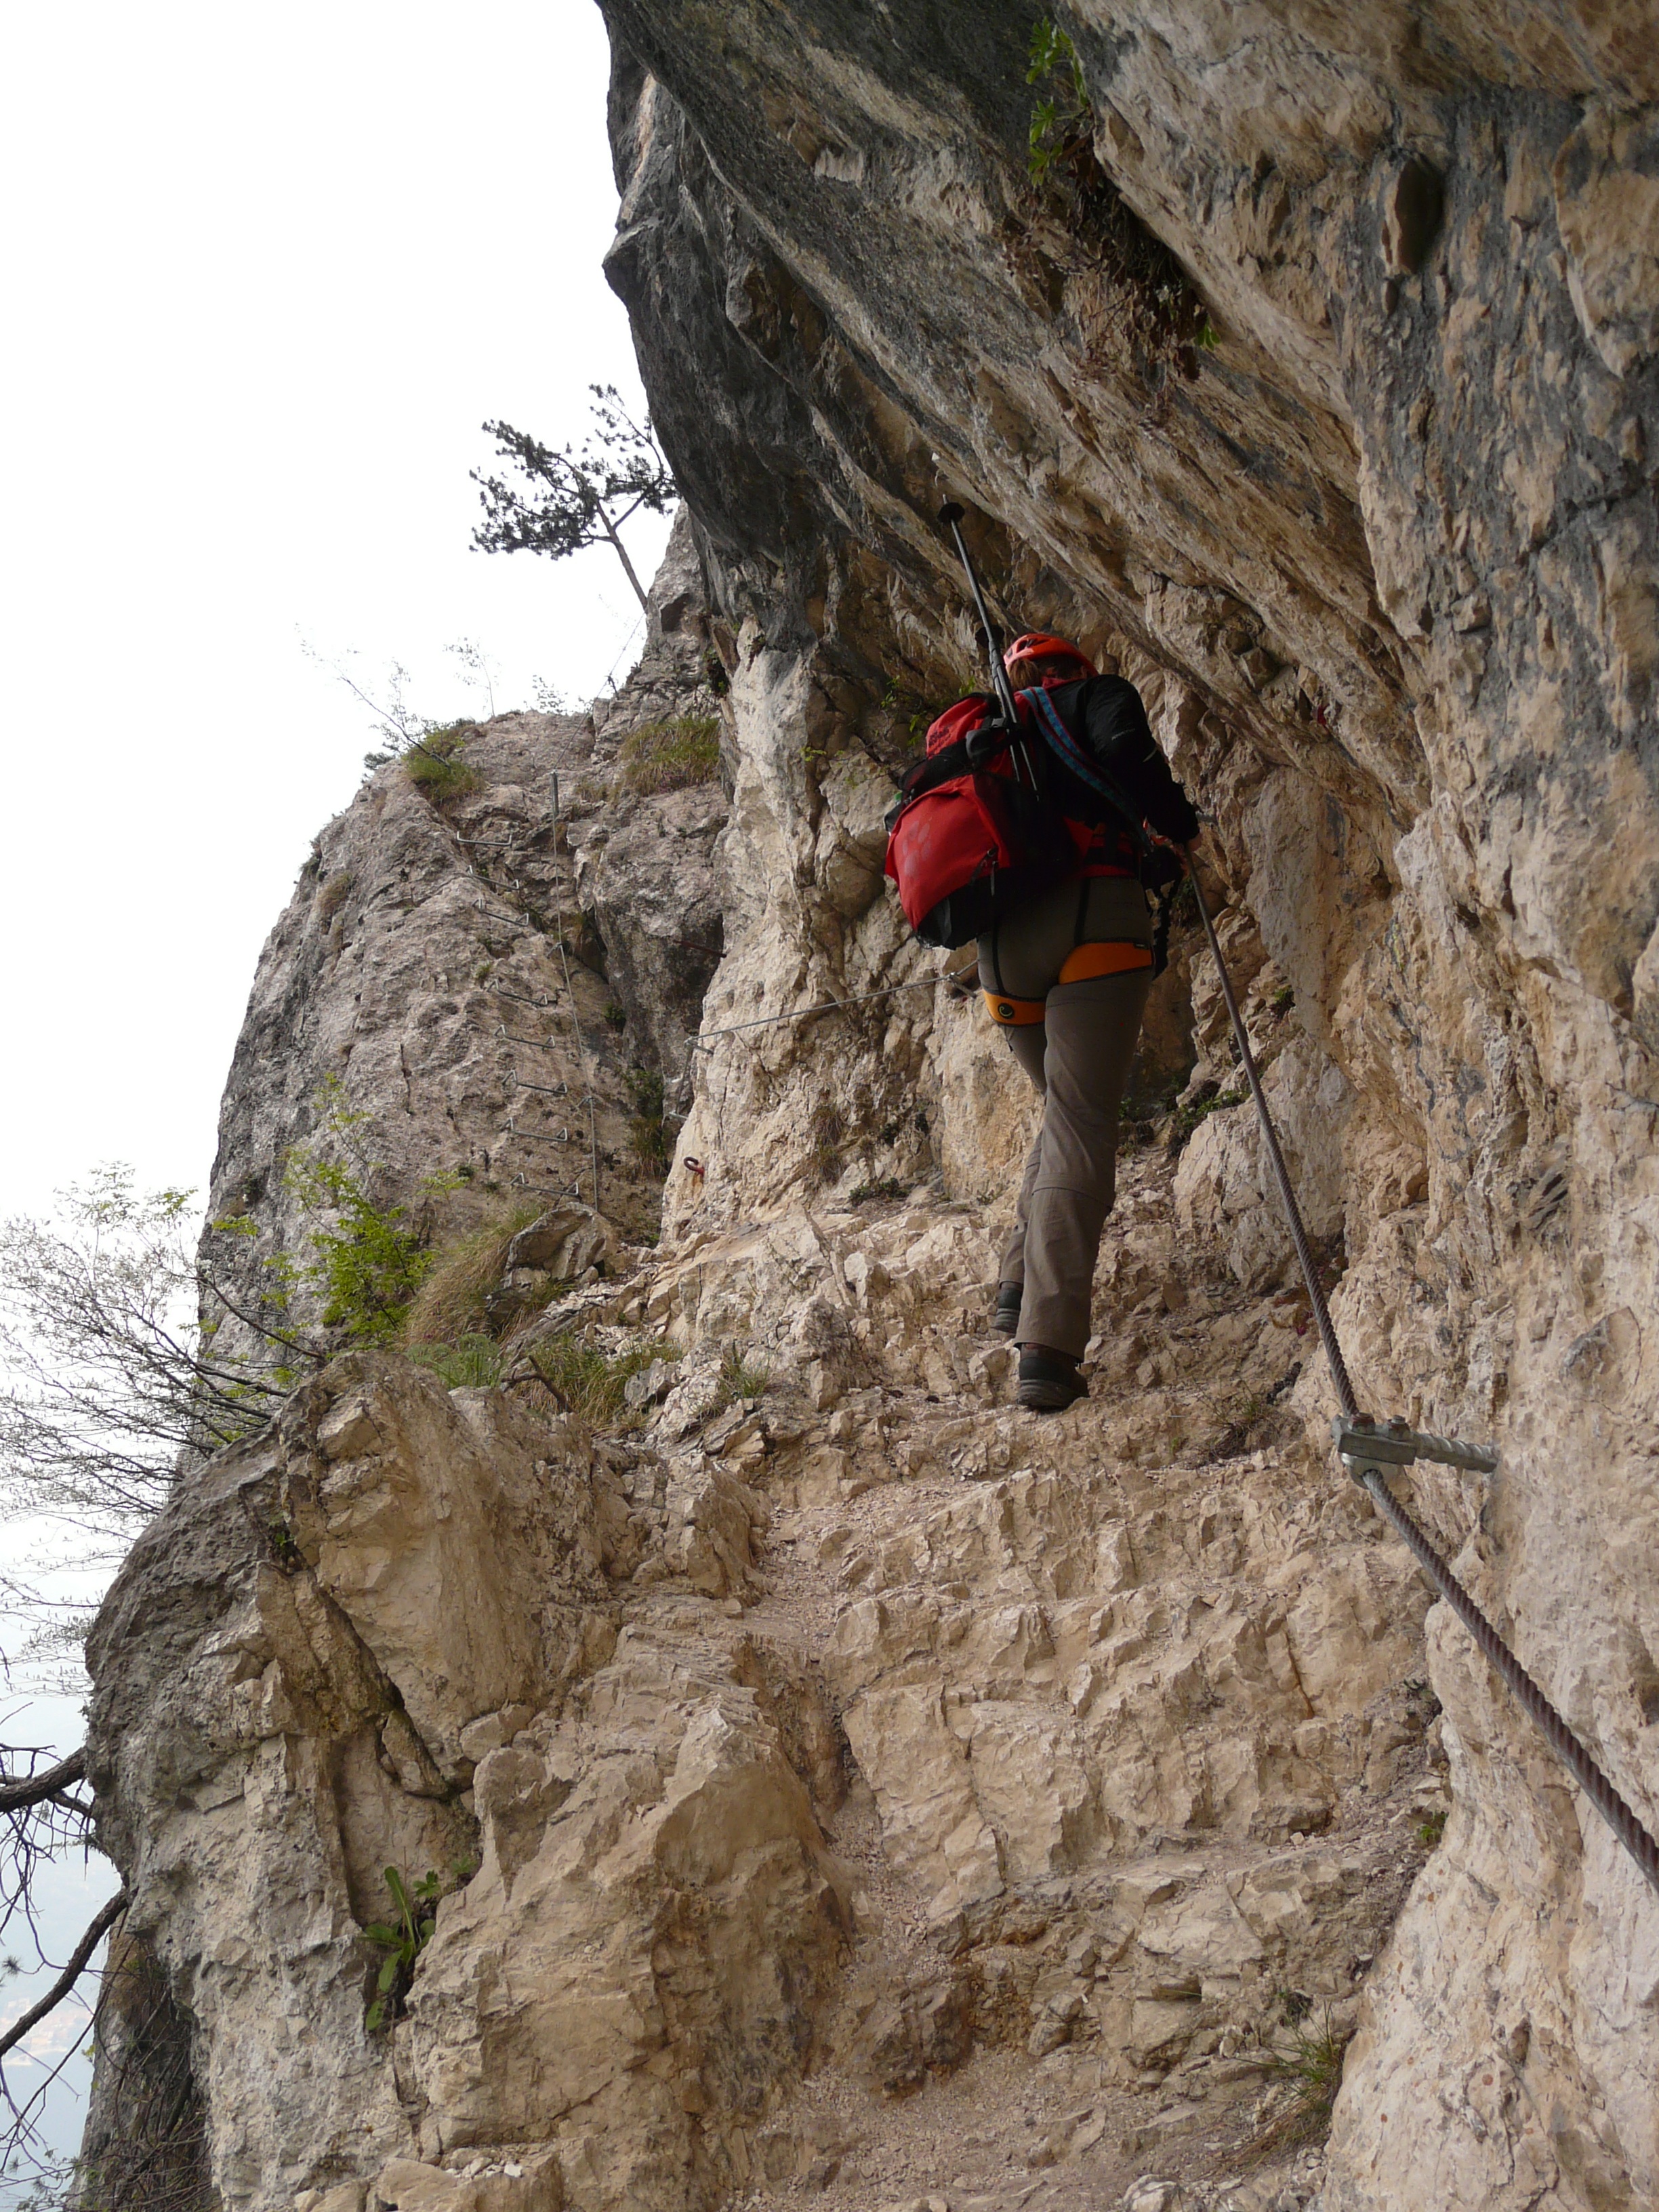
rock, adventure, narrow, recreation, formation, hike, alpine, climbing, rock climbing, climber, steep, extreme sport, terrain, security, ridge, climb, exposed, garda, mountaineering, sports, mountaineer, ladders, perpendicular, bergtour, rock edge, wire rope, rope up, rock crash, climbing route, climbing platform system, via ferrata, rock ribbon, klettersteig lerin, via ferrata f susatti, sentiero fausto susatti, fausto susatti, outdoor recreation, geological phenomenon, individual sports, sport climbing, free solo climbing